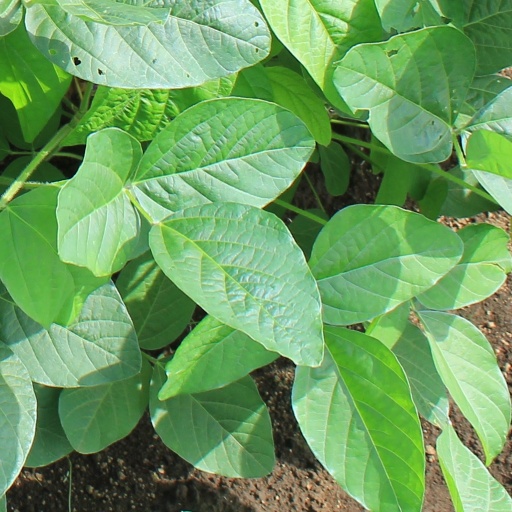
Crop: soybean